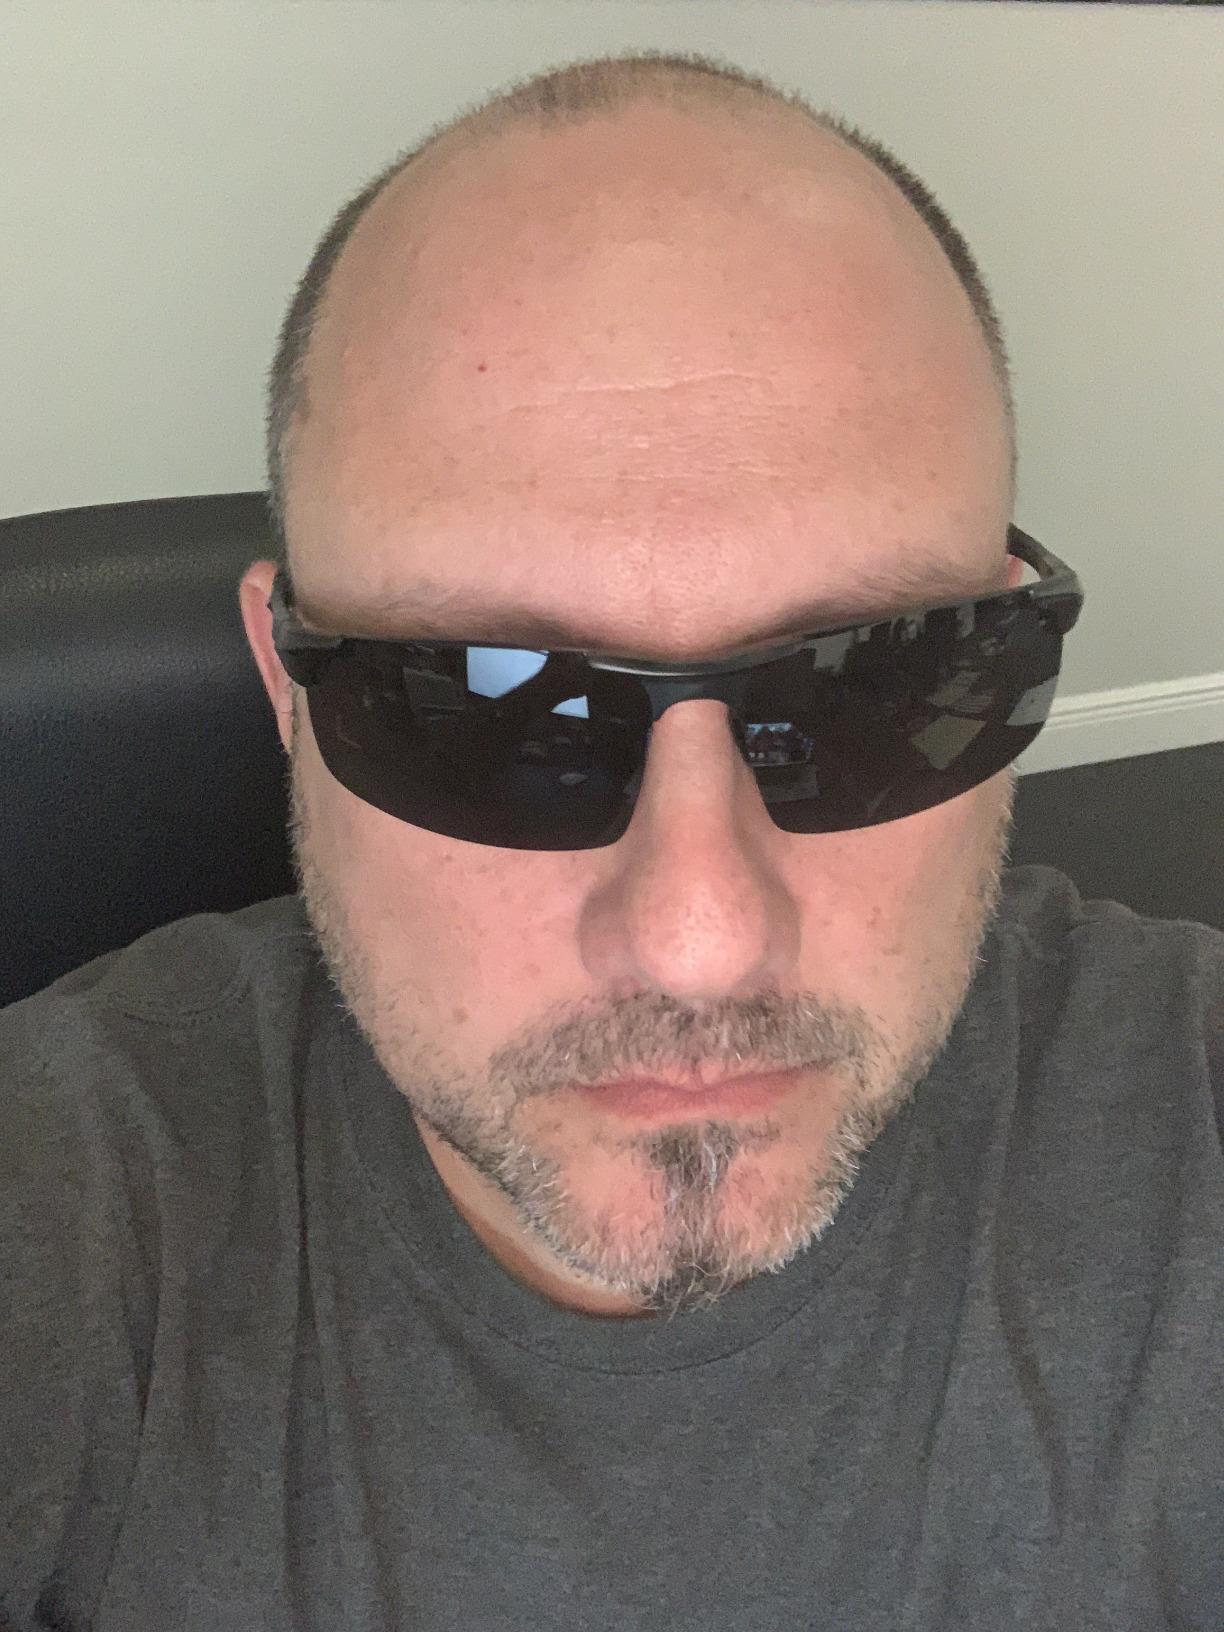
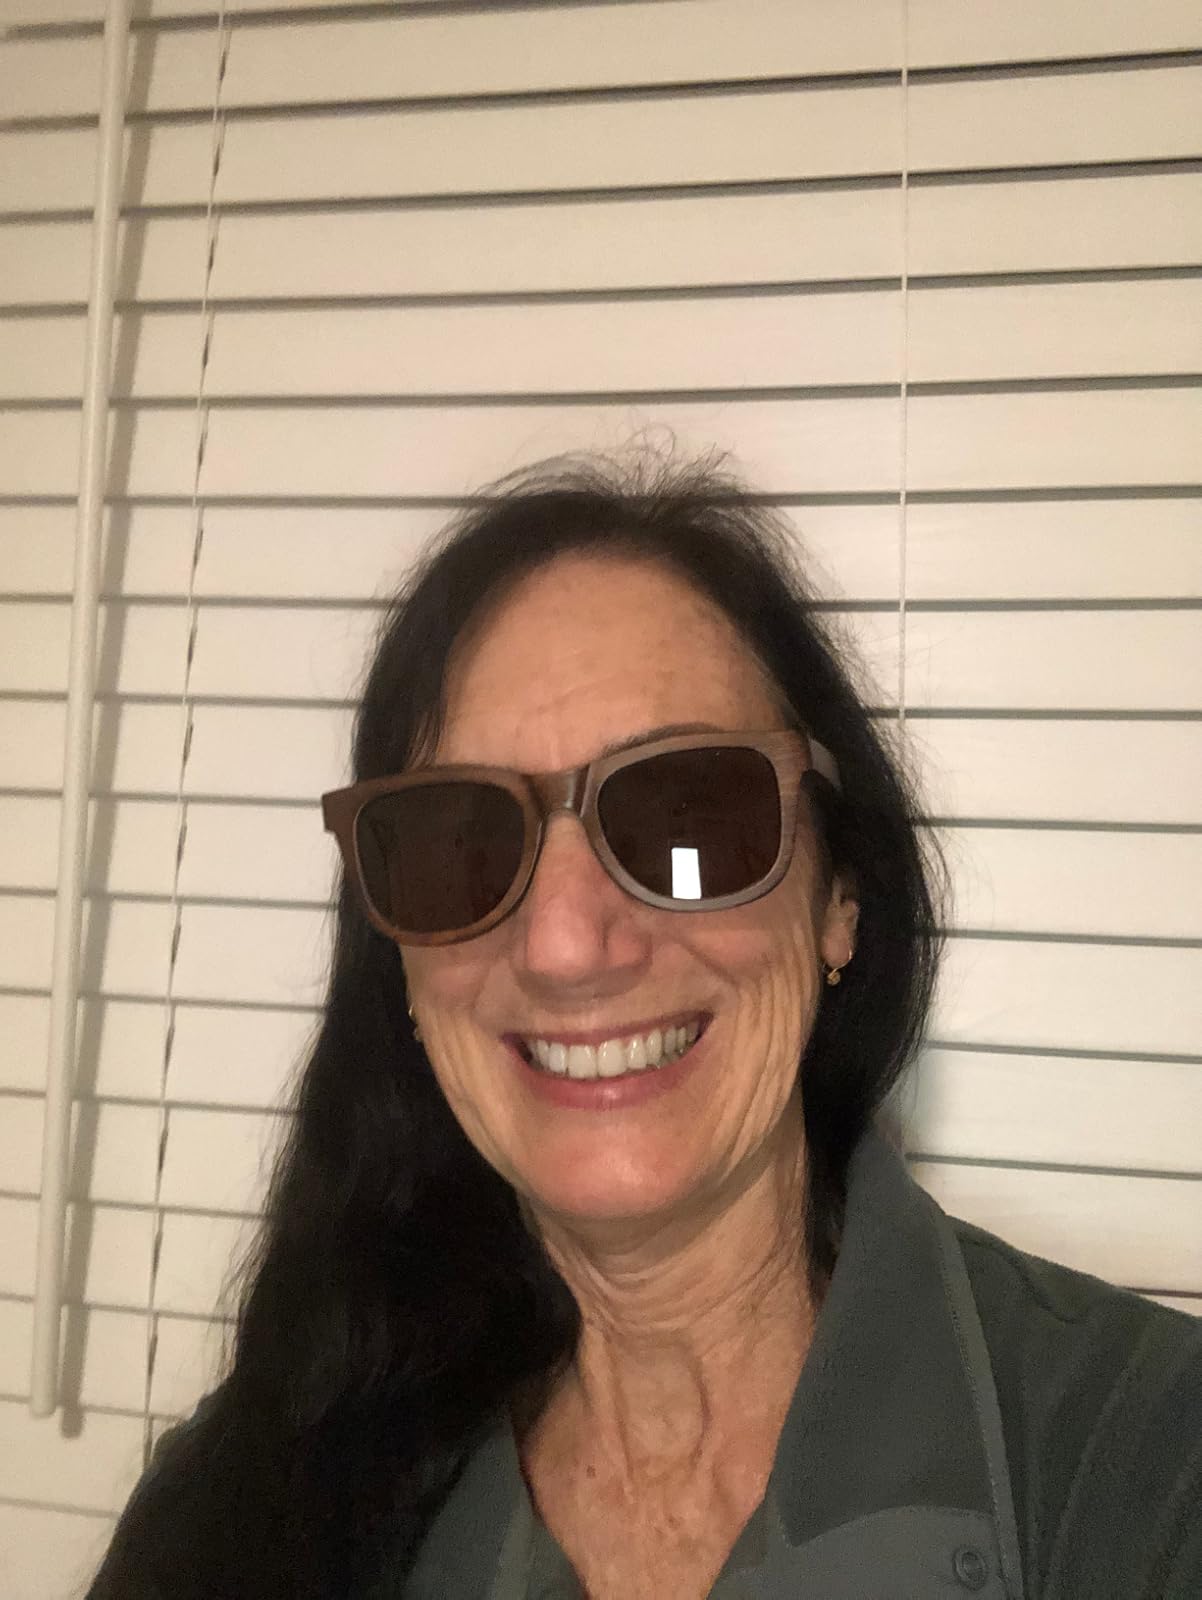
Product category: accessories_sunglasses
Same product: no